Biomineralization

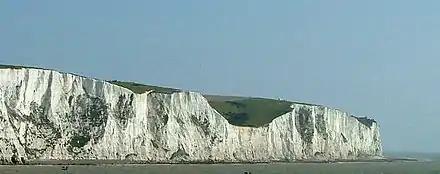

Biomineralization plays significant global roles terraforming the planet, as well as in biogeochemical cycles and as a carbon sink.